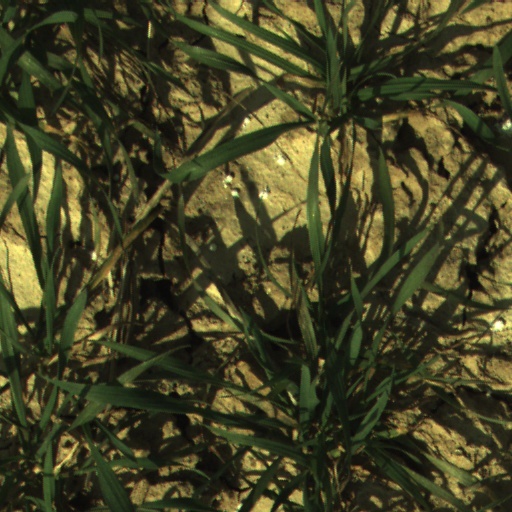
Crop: wheat